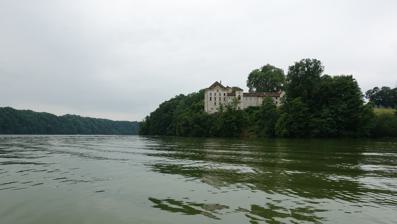
Building: Barberêche Castle
Country: Switzerland
Year built: 1528
Barberêche Castle Courtepin Barberêche Castle as seen from Schiffenensee (lake). Barberêche Castle Show map of Canton of Fribourg Barberêche Castle Show map of Switzerland Coordinates 46°51′28″N 7°09′57″E / 46.857853°N 7.165775°E / 46.857853; 7.165775 Code CH-FR Site history Built 1522 Barberêche Castle is a castle in the former municipality of Barberêche (now part of Courtepin ) in the Canton of Fribourg in Switzerland .  It is a Swiss Heritage Site of National Significance . It is located on the edge of the nearby plateau, above the Schiffenensee lakeshore. History Barberêche Castle was built between 1522 and 1528, likely on the site of an earlier fortification , under Petermann de Praroman's direction in the Late Gothic style . From 1839 until 1844, the castle underwent considerable remodeling , whereby the castle took its current shape in the Gothic Revival and Neoclassical styles. The castle is currently privately owned. See also Castles in the canton of Fribourg List of castles and fortresses in Switzerland References